Michel Levie

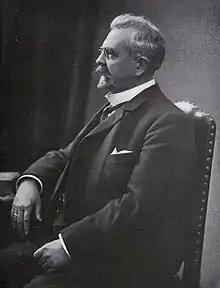
Michel Levie in 1911.

Michel Édouard Levie (Binche, 4 October 1851 – Saint-Josse-ten-Noode, 6 March 1939) was a Belgian politician and member of the Catholic Party. He was a doctor of law, and also practiced as a lawyer.